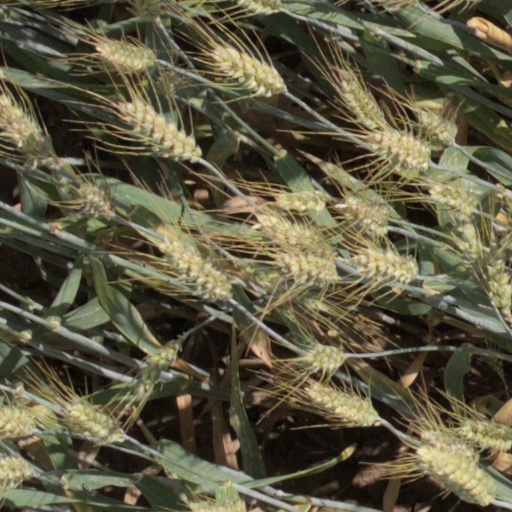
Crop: wheat